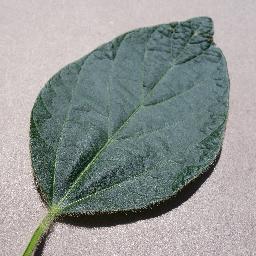
Label: Soybean___healthy